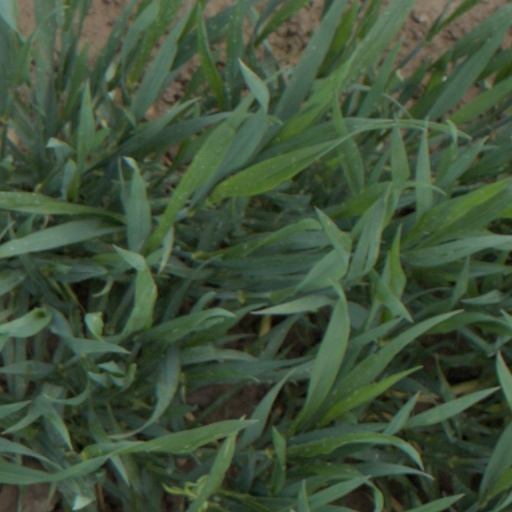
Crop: wheat